Van Buren County Courthouse (Iowa)

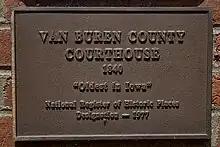
Plaque on the Van Buren County courthouse noting its historic status.

The finished Greek Revival-style building was one of the largest west of the Mississippi River for that time period. The style is also typical of Iowa's pre-Civil War courthouses. The framework of the courthouse was constructed of native oak from the area as well as locally manufactured brick for the exterior. Iron truss rods were installed in the building to provide further strength. The exterior walls are thick on the first floor and on the second floor. Locally harvested walnut completed most of the interior, trim, and two circular staircases. Originally the courthouse included a square tower rising another above the second floor however it was removed in the mid-1800s. The circular walnut staircases were also removed and replaced by the single one presently in use.